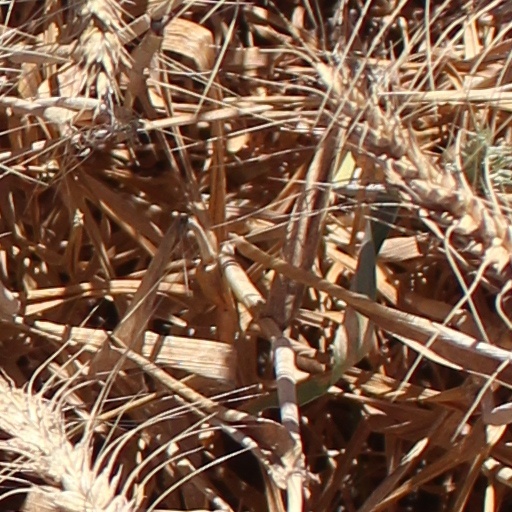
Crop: wheat